Folklorama

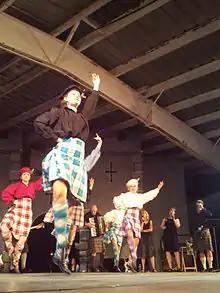
Performers at the 2012 Folklorama Pavilion of Scotland

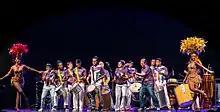
Brazilian Orchestra

Folklorama was first held in August 1970, as a Centennial Folk Festival sponsored jointly by the City of Winnipeg and the Folk Arts Council of Manitoba. It was originally intended to be a one-time occurrence in celebration of Manitoba's centennial. It was deemed such a success that it became an annual event. The first festival was only a week long, featuring 21 different cultures. The Africa/Caribbean, Greek, Indian, Polish, Portuguese, and Ukrainian pavilions were the festival's original six pavilions; it drew approximately 50,000 people across 75,000 separate pavilion visits. The festival adopted its current two-week format in 1988, with half of the pavilions open in each week.